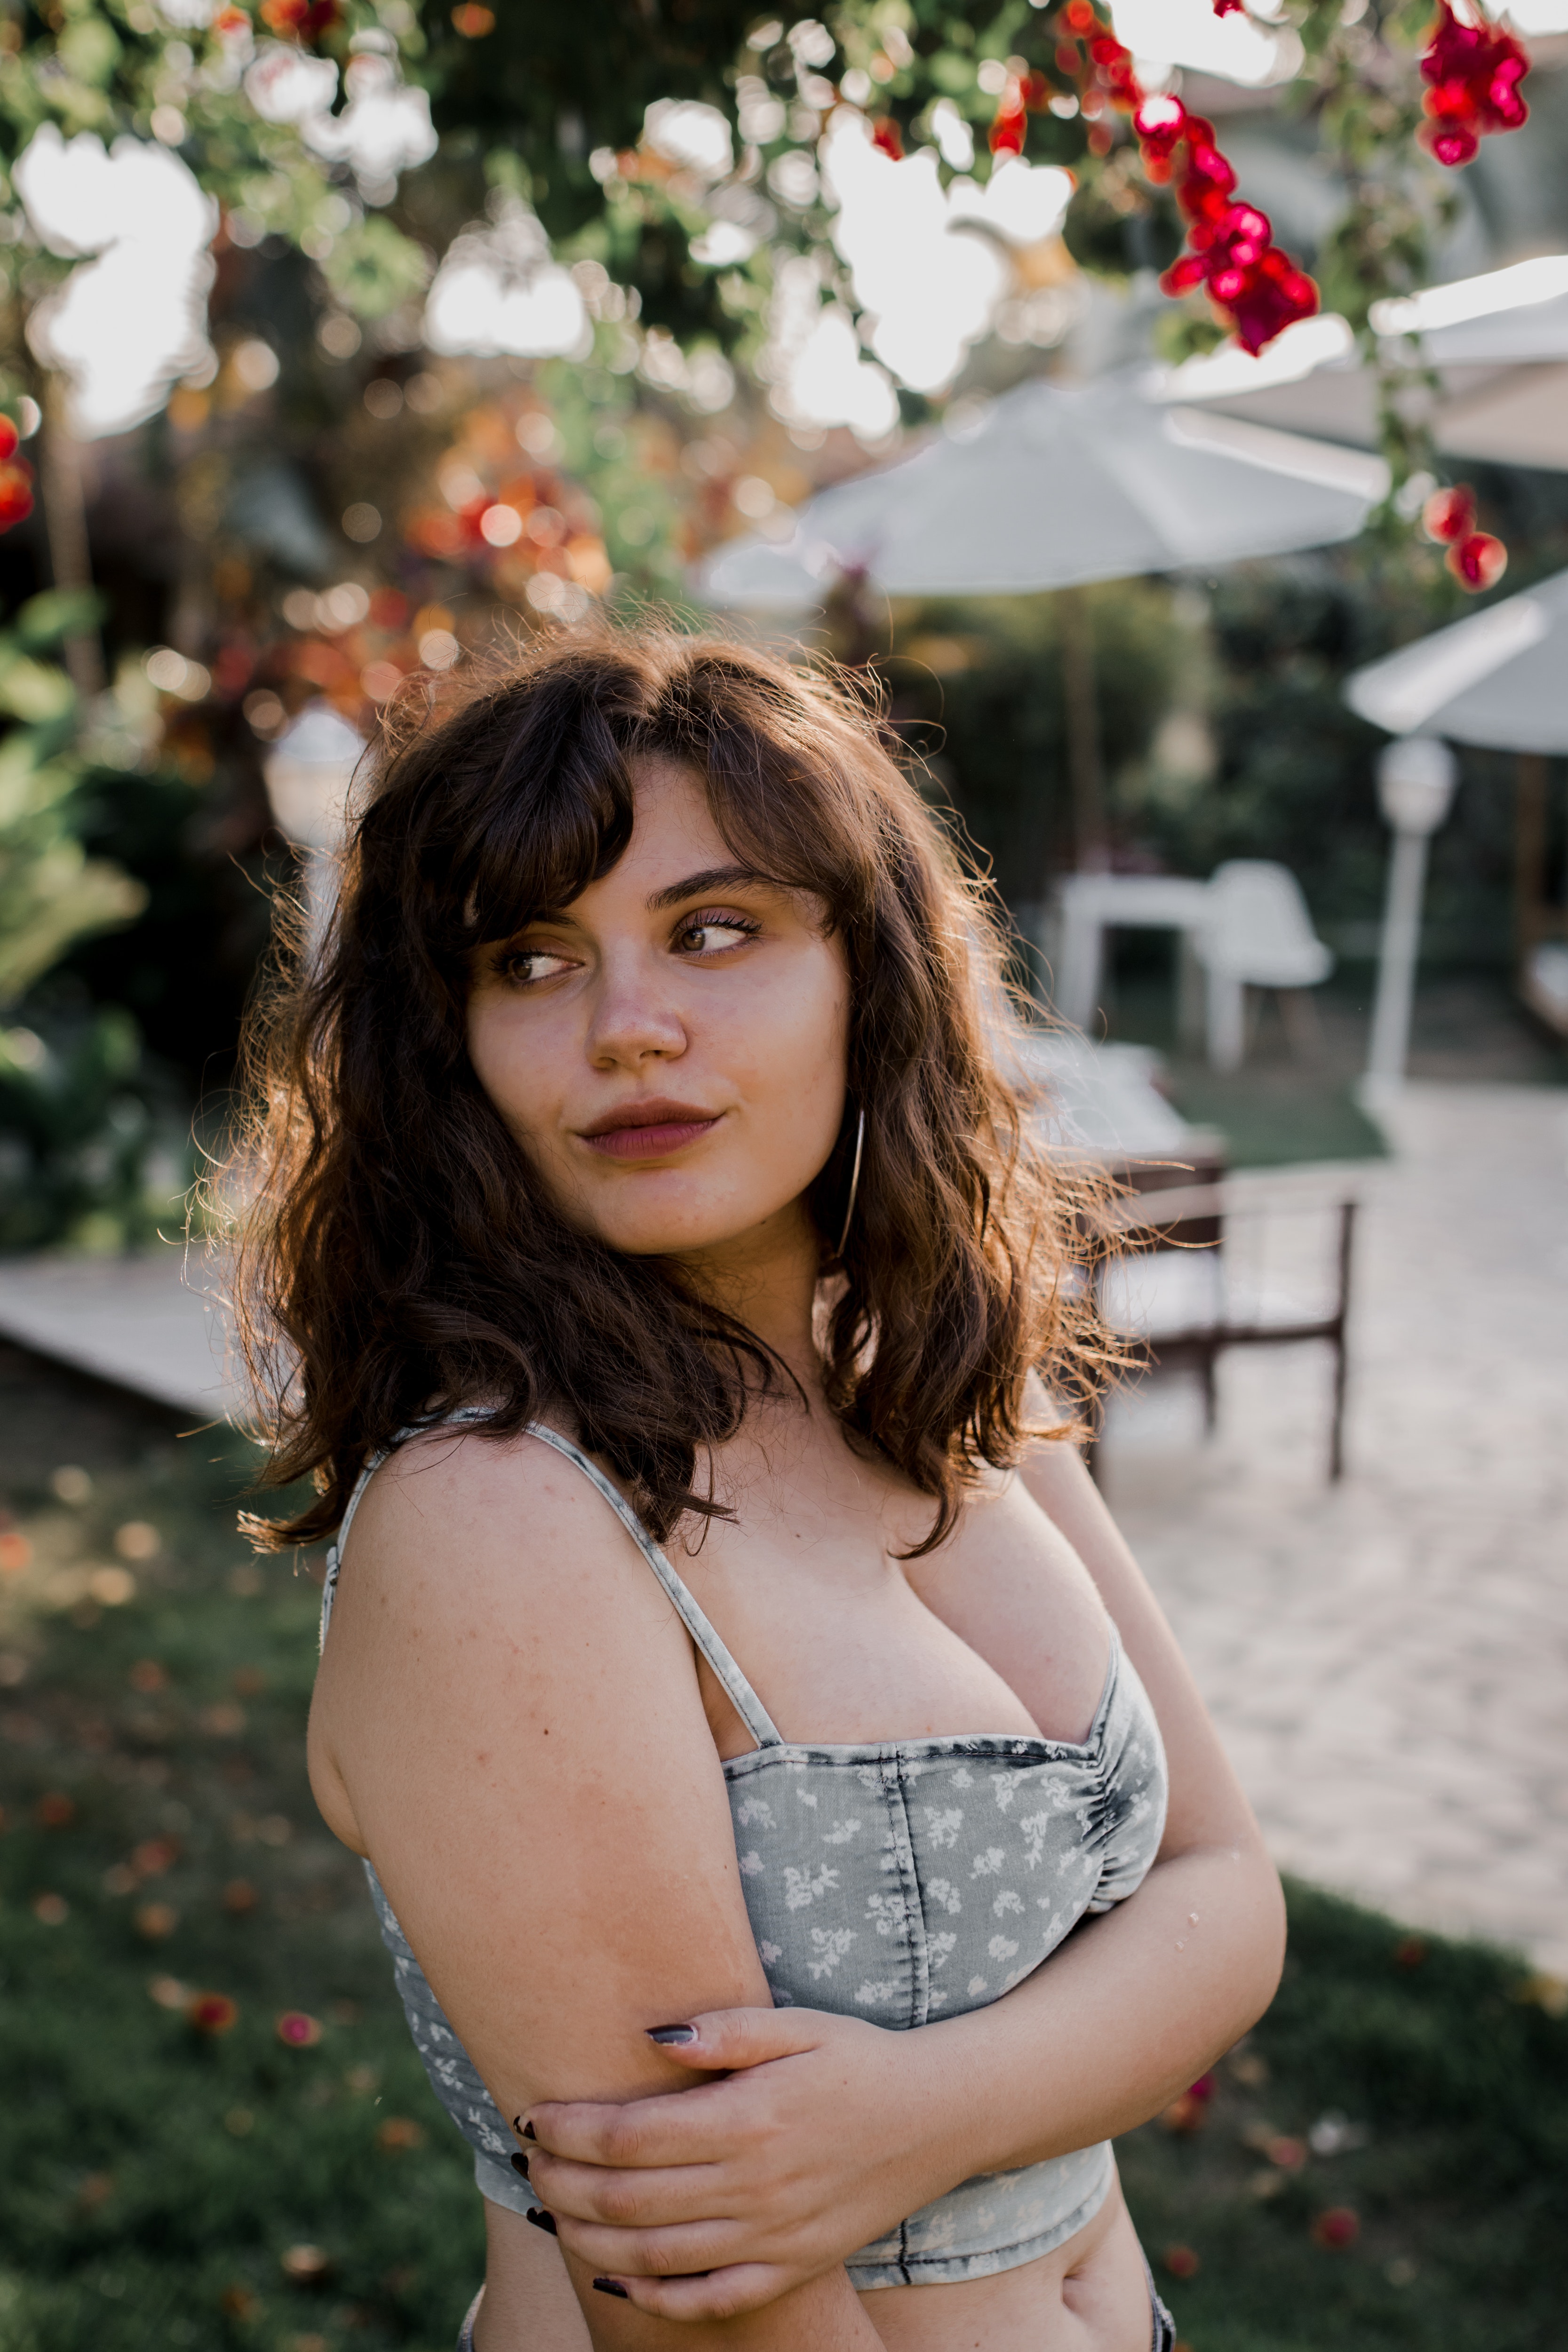
hair, lady, beauty, skin, pink, hairstyle, lip, botany, brown hair, long hair, tree, eye, summer, spring, dress, shoulder, photography, photo shoot, smile, model, flower, plant, sunlight, happy, portrait photography, trunk, abdomen, black hair, blossom